Armenian Uruguayans

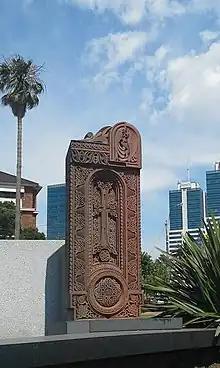
Khachkar at the Rambla of Montevideo

Armenians in Uruguay began to settle around the 19th century. Around 1900, Uruguay already saw about 15 Armenians arriving to Montevideo. That number drastically increased by 1912, with large numbers of Marash residents, Kessab residents, Ayntap residents, Zeytun residents, Caesareans and Yozgat residents arriving to the capital. The first Armenians settled in Uruguay were mostly engaged in tailoring, shoemaking and small trade. The Uruguayan-Armenian community began to form in the 1920s, when large groups of Armenian refugees who had been rescued from the genocide and settled from the Middle East into Uruguay.